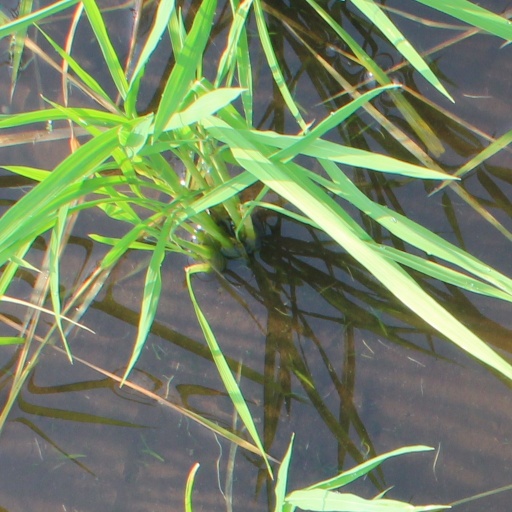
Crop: rice